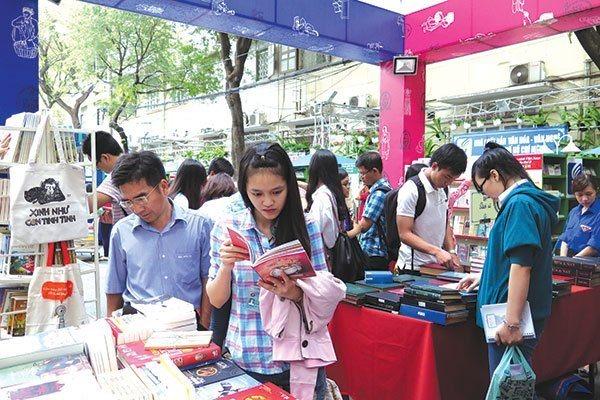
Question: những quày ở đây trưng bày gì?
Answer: trưng bày sách